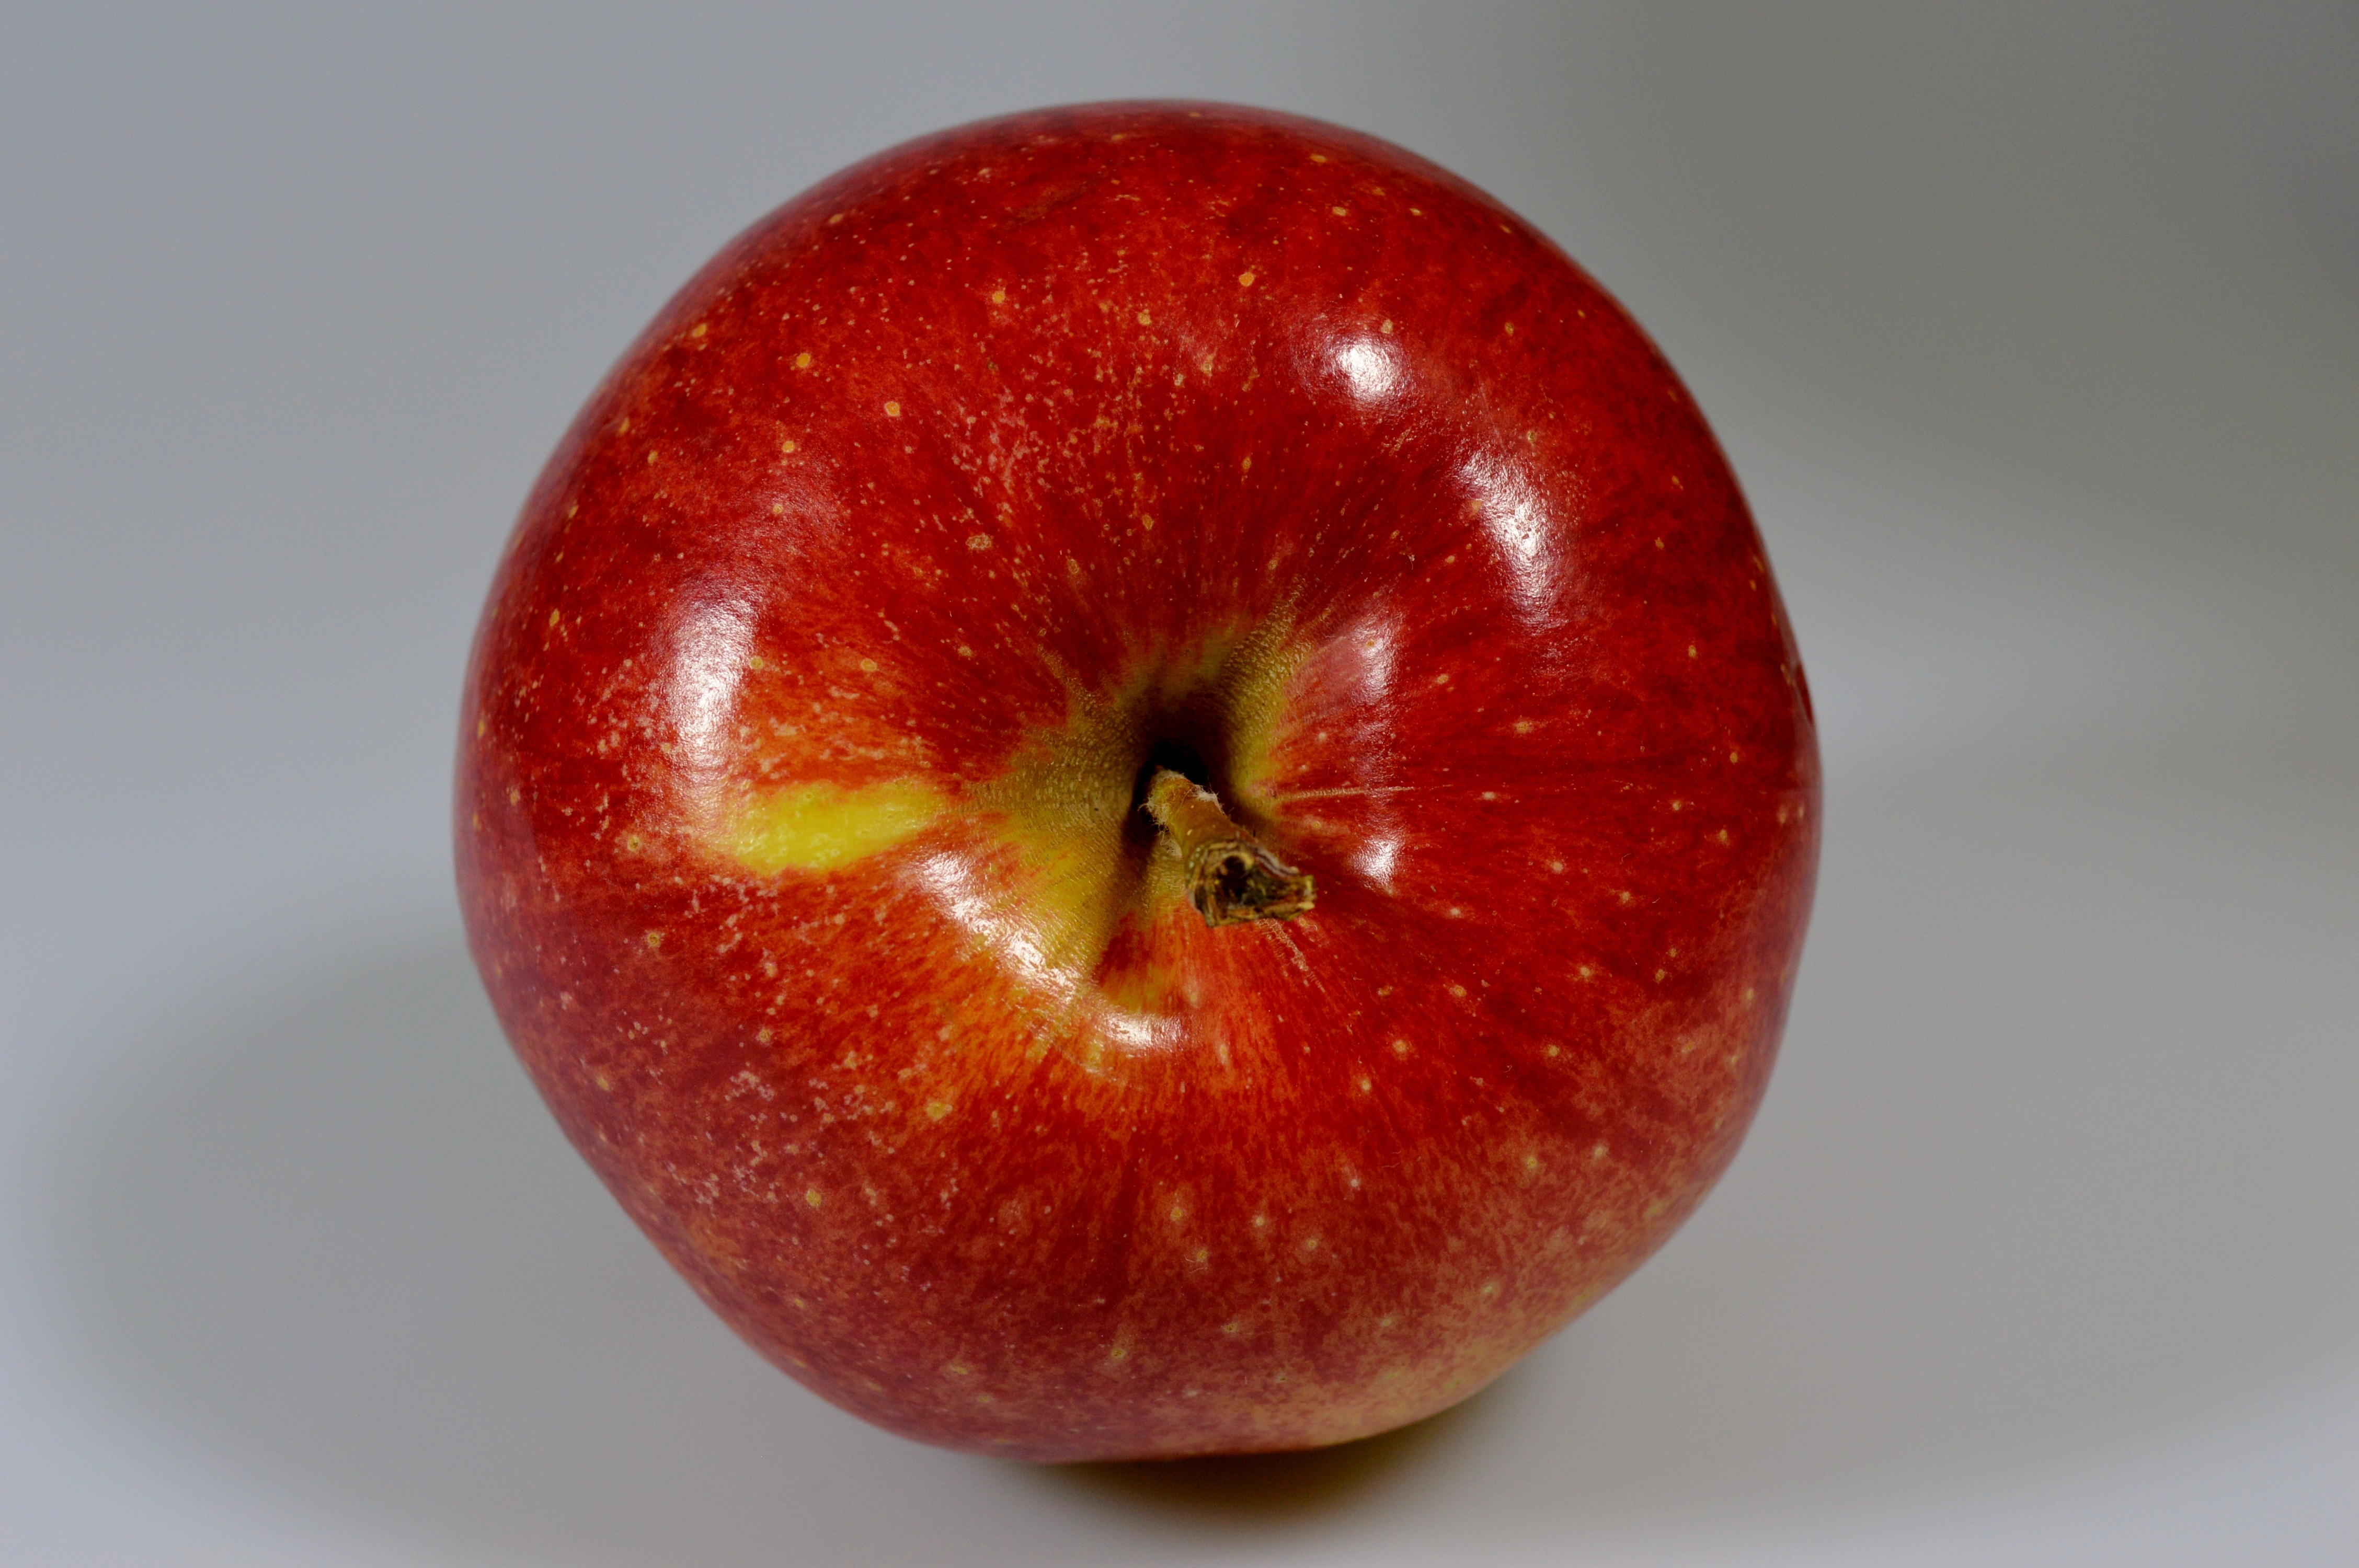
apple, plant, fruit, food, red, produce, healthy, delicious, fruits, macro photography, flowering plant, rose family, nectarine, land plant, rose order